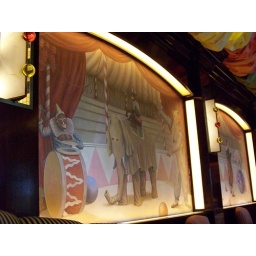
Monkey riding a person in an elephant suit!